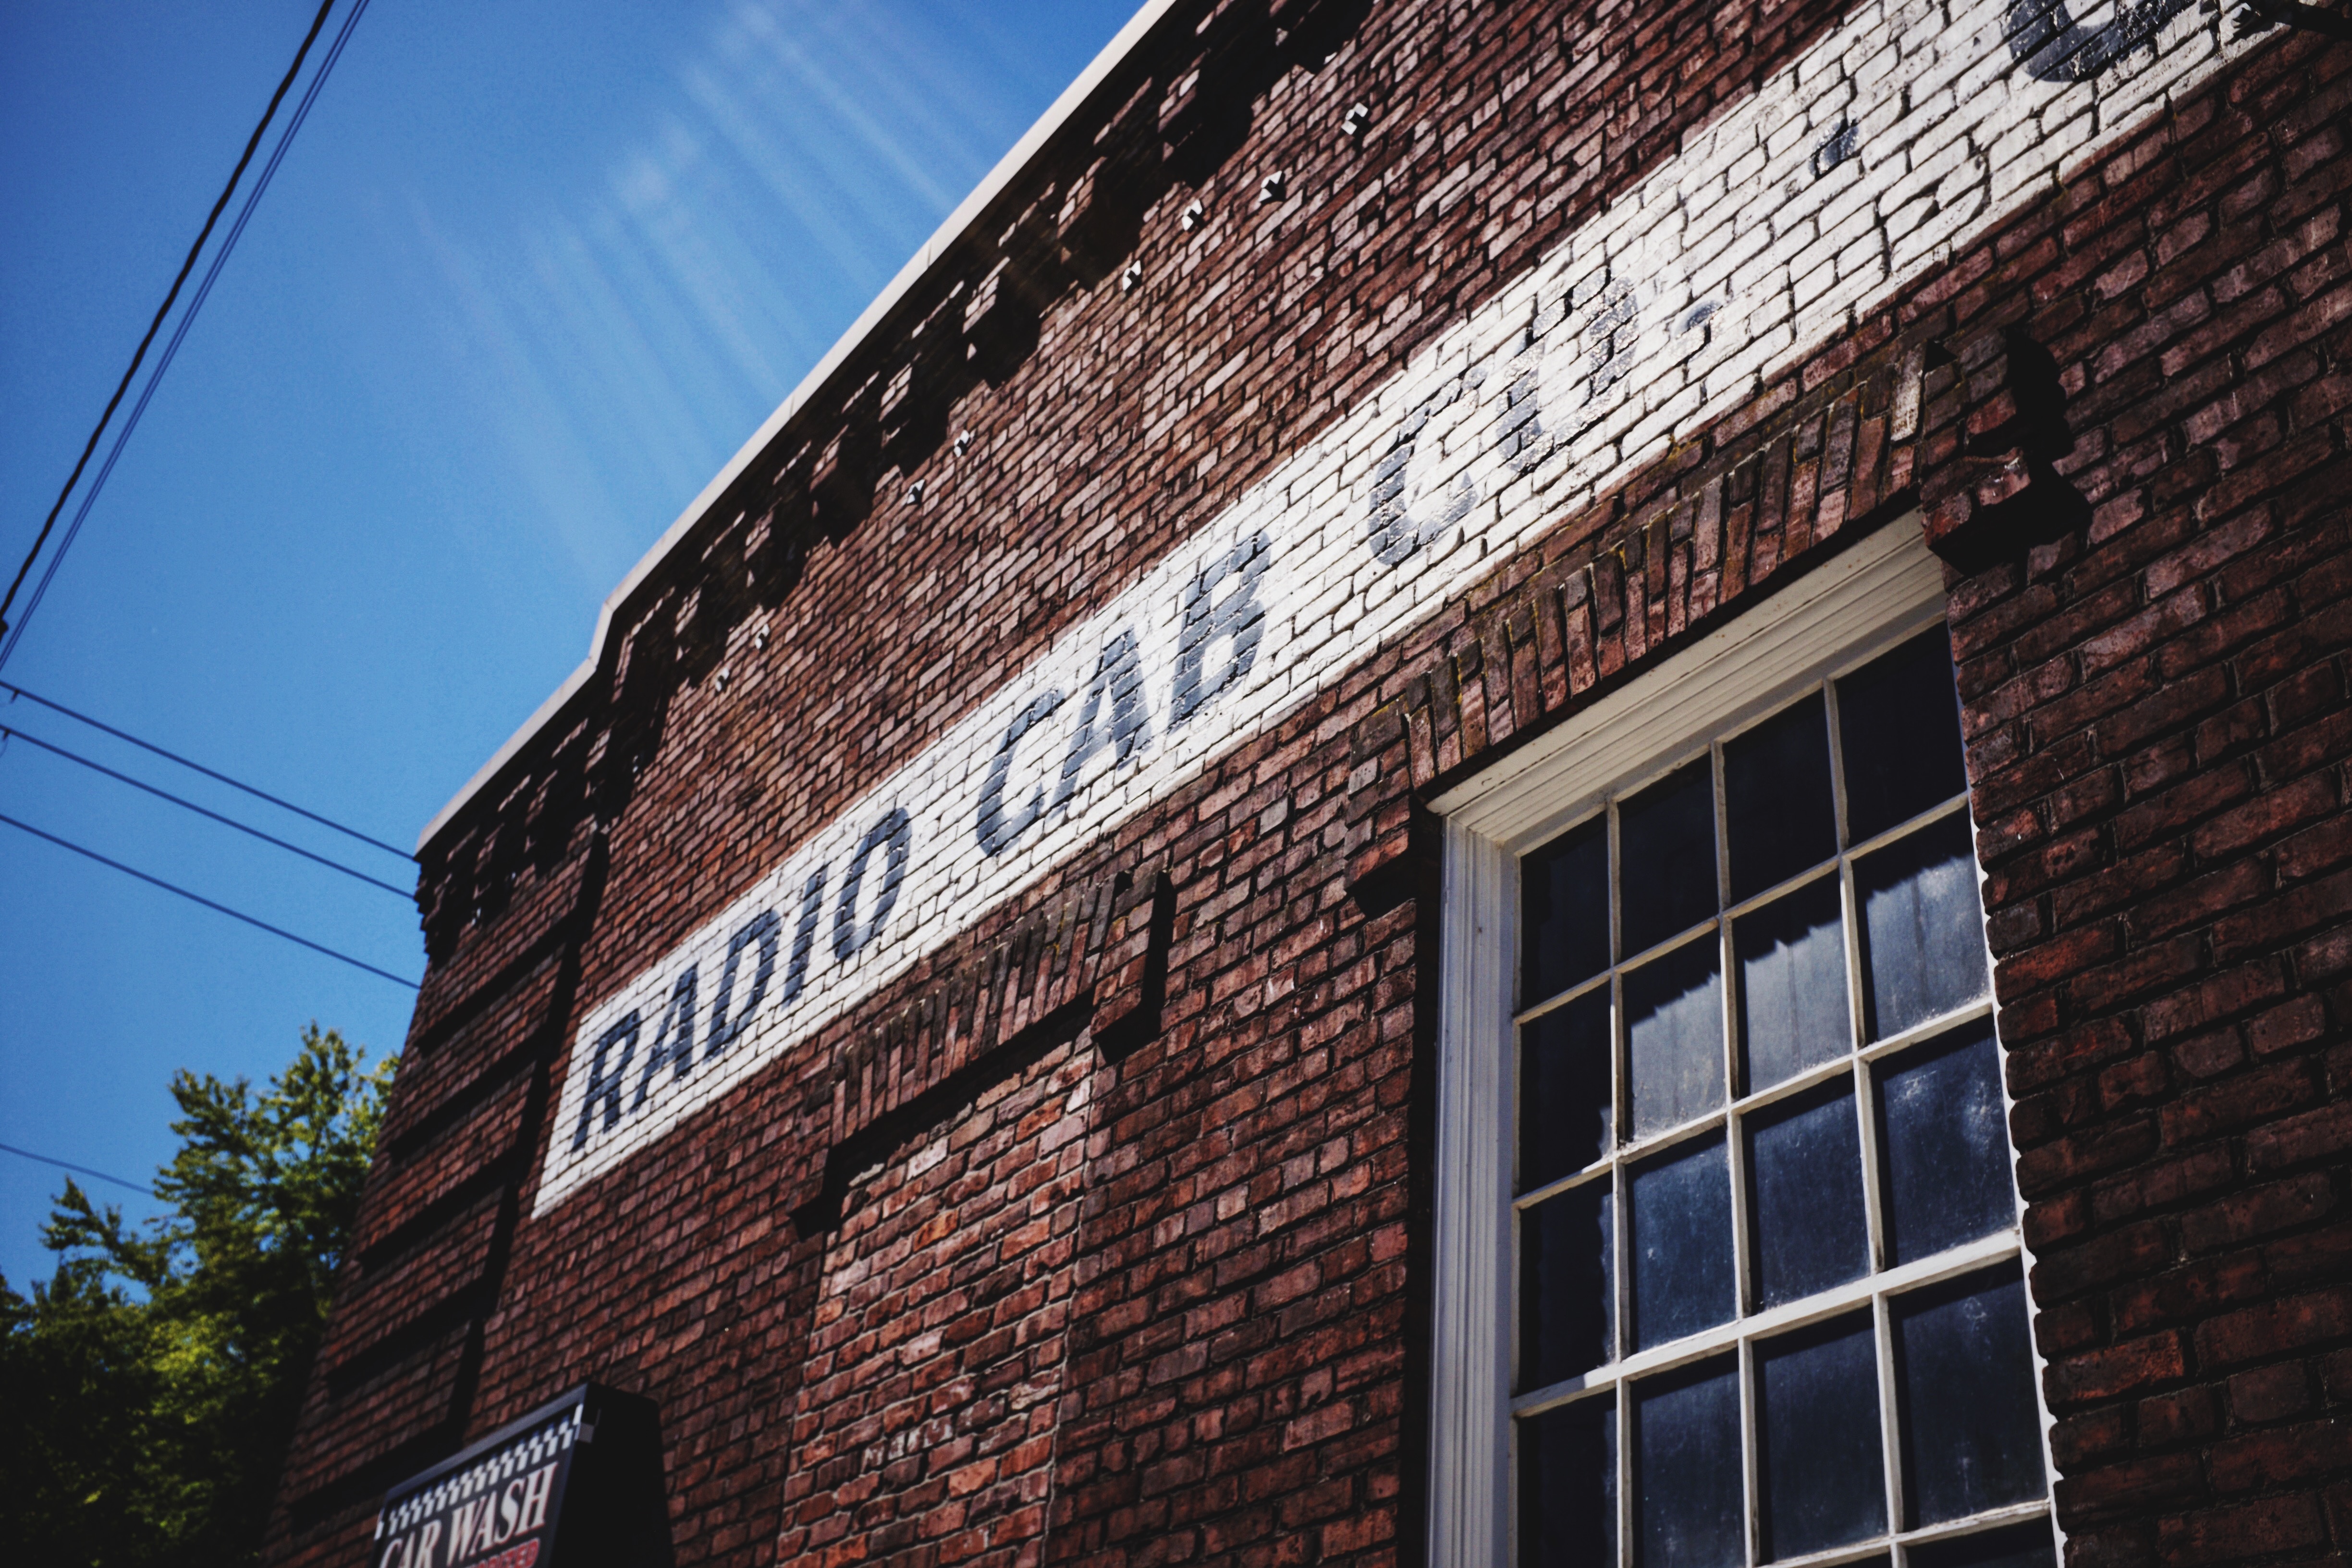
architecture, window, building, city, skyscraper, wall, downtown, facade, brick, neighbourhood, urban area, residential area, human settlement, window covering